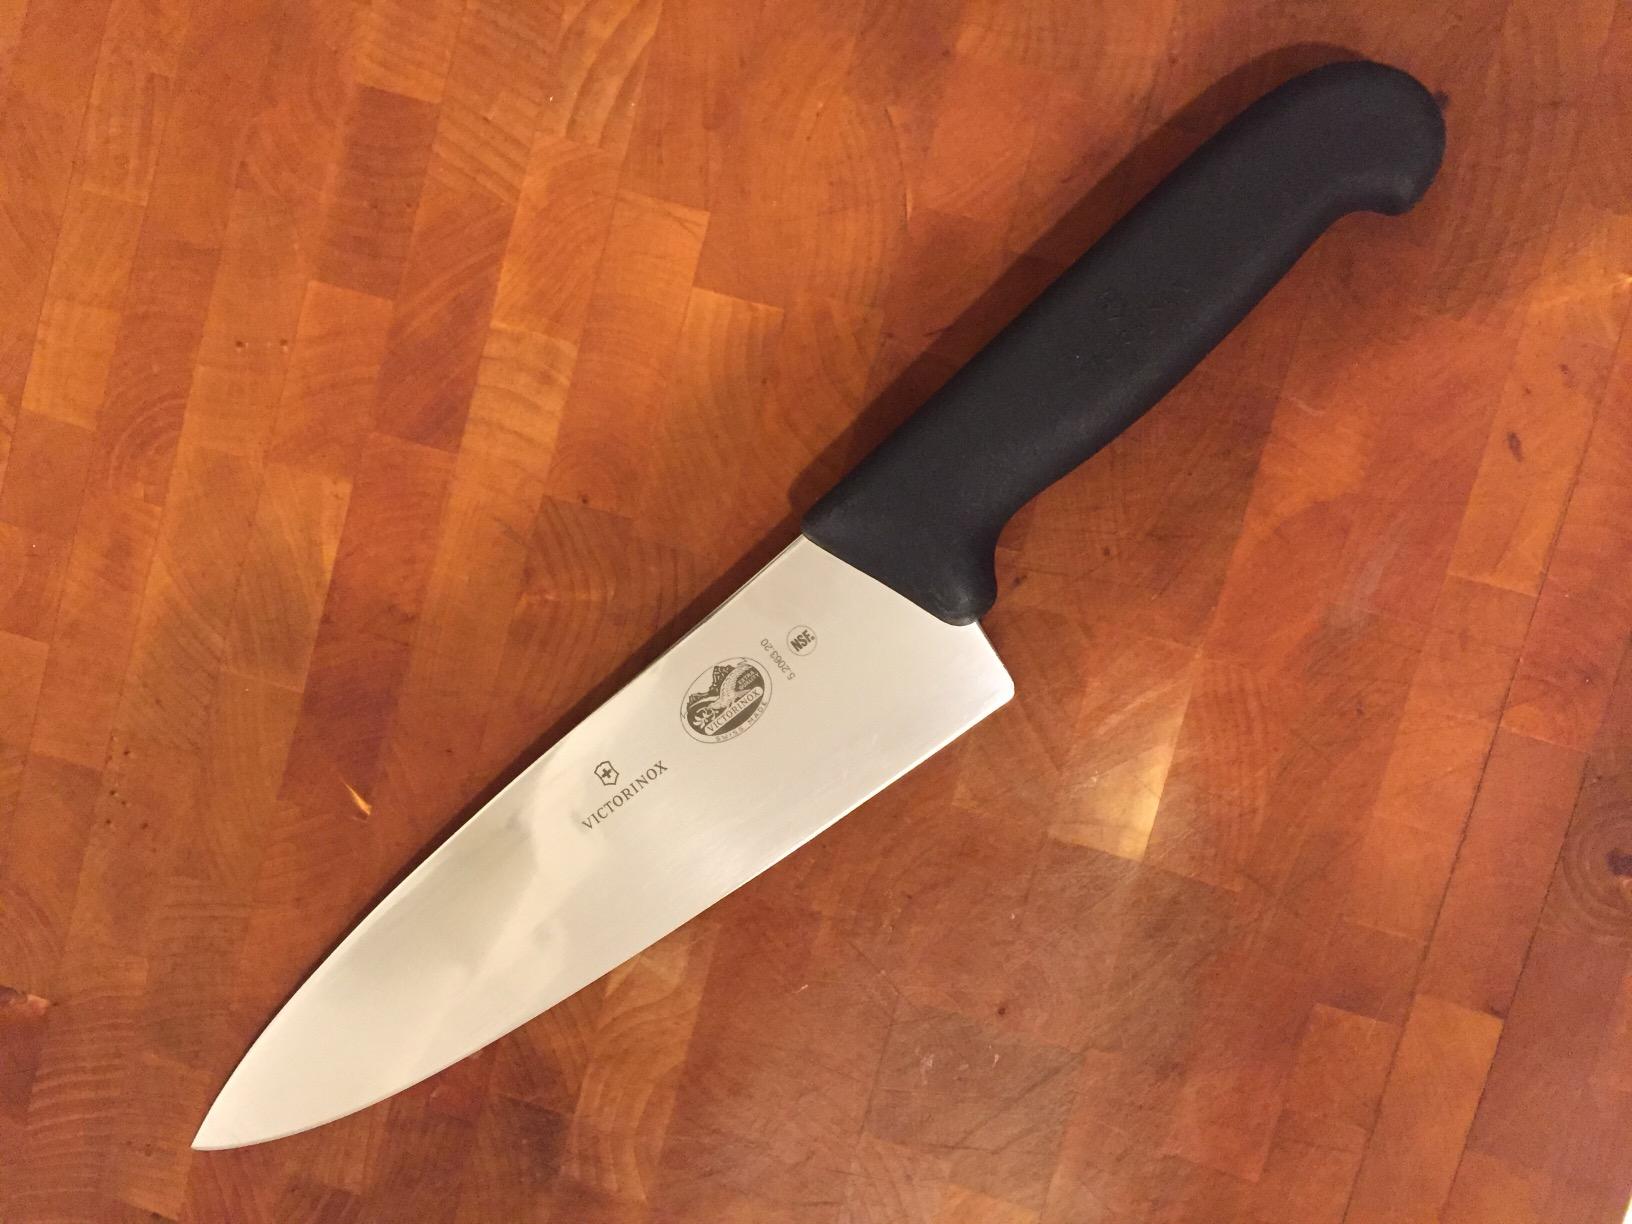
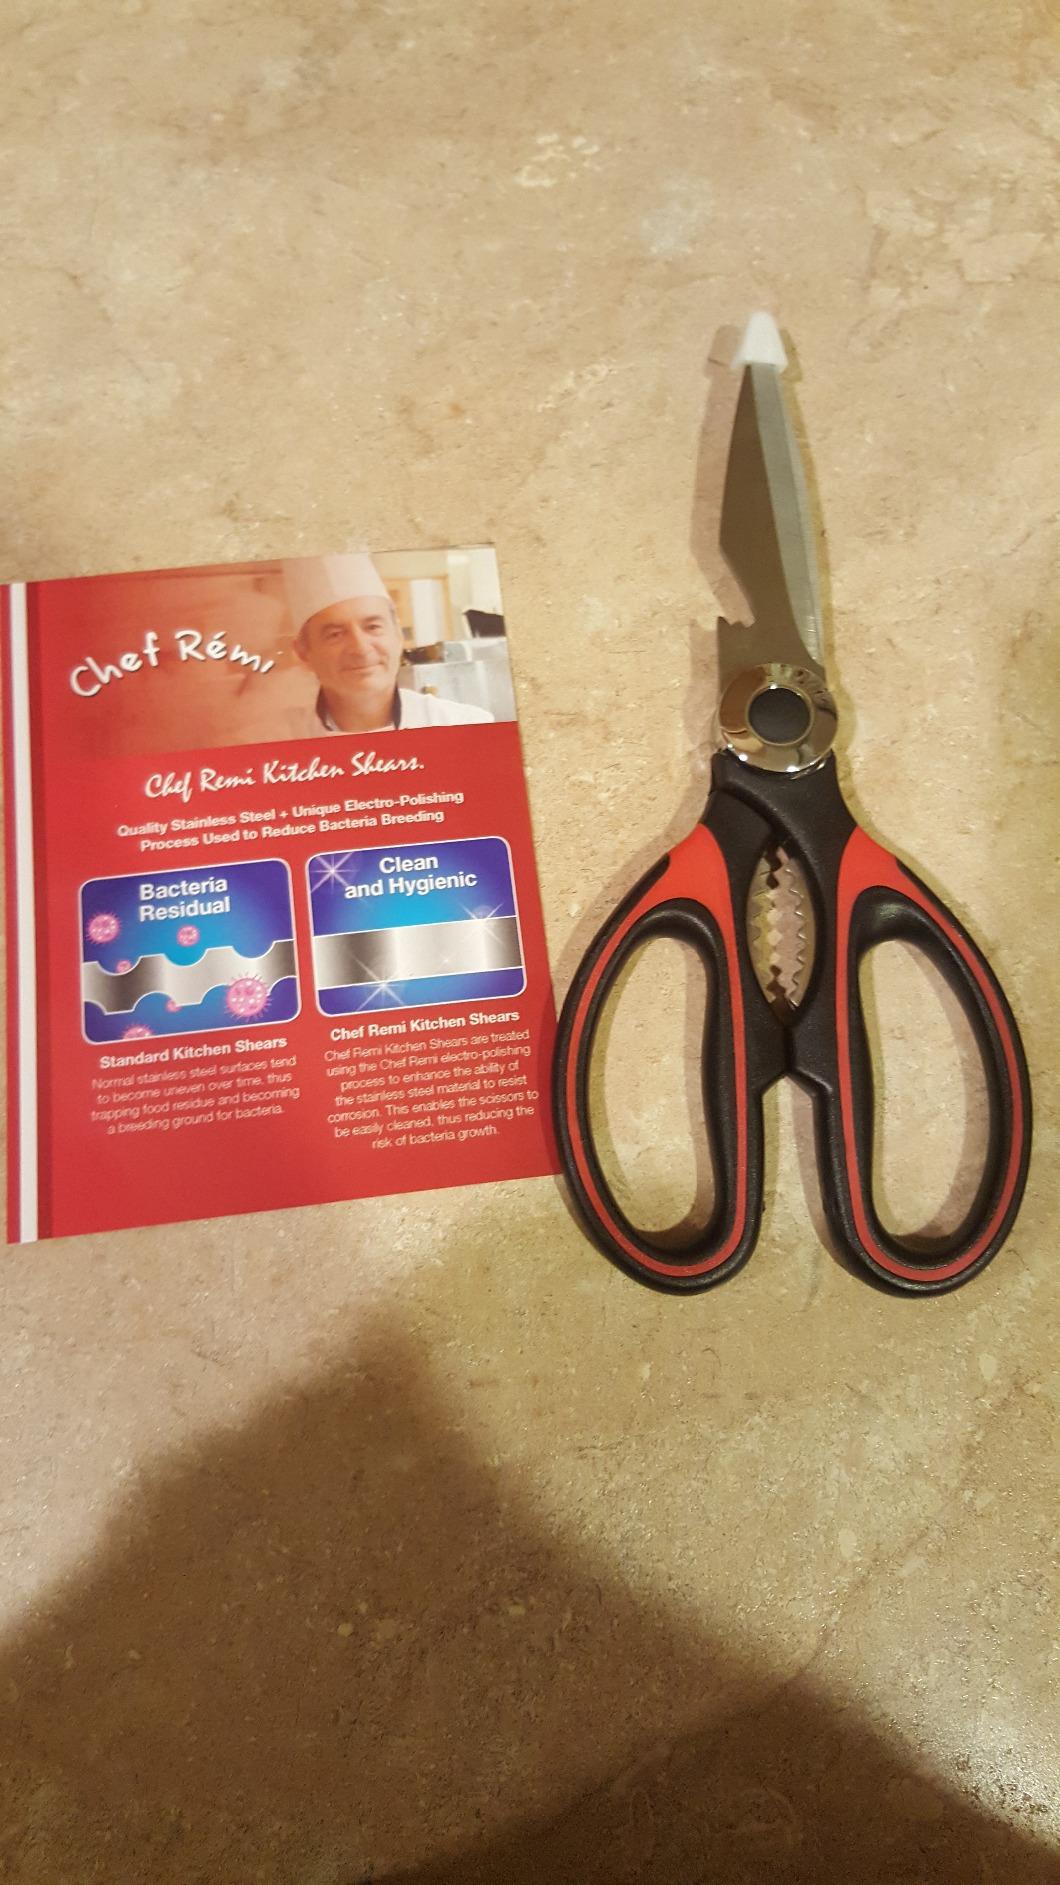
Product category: items_knife
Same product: no